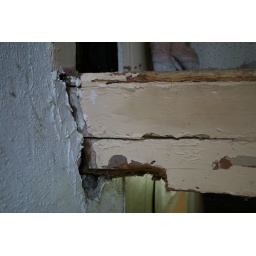
floor above stairs pulled away from wall